Primary sclerosing cholangitis

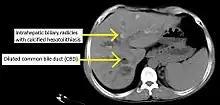
CT scan findings in a case of primary sclerosing cholangitis

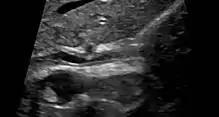
Ultrasound of sclerosing cholangitis in the common bile duct

PSC is generally diagnosed on the basis of having at least two of three clinical criteria after secondary causes of sclerosing cholangitis have been ruled out: